Deckers Brands

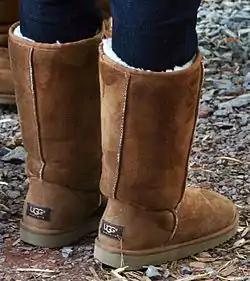
A pair of UGG boots

UGG brand boots have a sheepskin upper with a wool inner lining and a tanned outer surface worn by men and women. Surfing helped popularize the boots outside of Australia and New Zealand, when surfer Brian Smith started selling the boots in the US through UGG Holdings, Inc. in 1979.